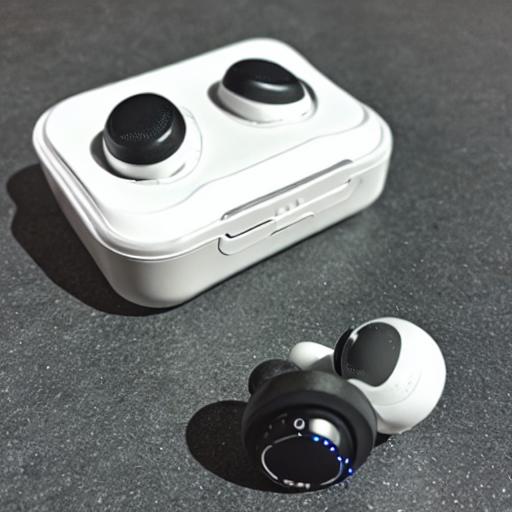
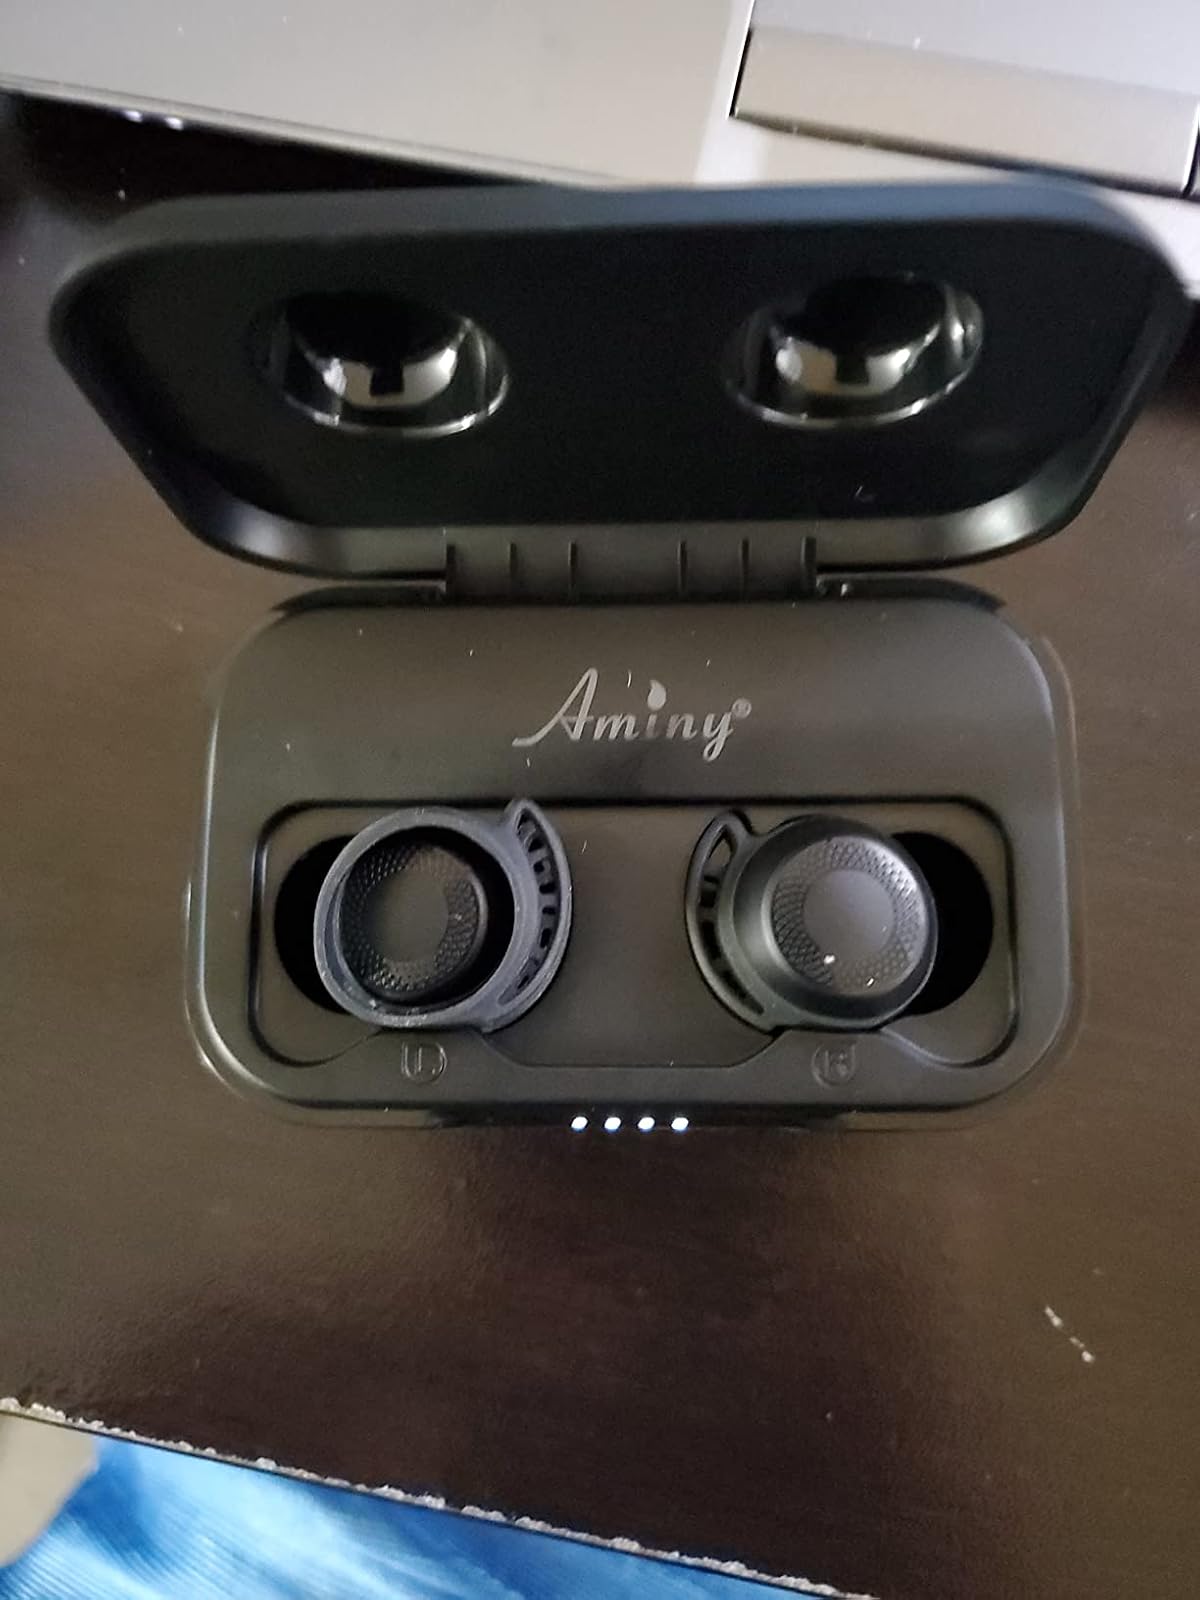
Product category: earbuds
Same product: no